Hurricane Andrew

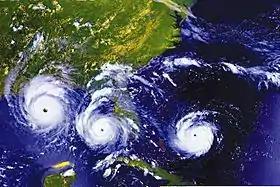

The hurricane accelerated westward into an area of highly favorable conditions, and began to rapidly intensify late on August 22; in a 24‑hour period the atmospheric pressure dropped by to a minimum of . On August 23, the storm attained Category 5 status on the Saffir–Simpson hurricane scale, reaching peak winds of a short distance off Eleuthera island in The Bahamas at 18:00 UTC. Despite its intensity, Andrew was a small tropical cyclone, with winds of extending out only about from the center. After reaching that intensity, the hurricane underwent an eyewall replacement cycle. At 21:00 UTC on August 23, Andrew made landfall on Eleuthera as a Category 5 hurricane, with winds of . The cyclone weakened further while crossing the Bahama Banks, and at 01:00 UTC on August 24, Andrew hit the southern Berry Islands of The Bahamas as a Category 4 hurricane, with winds of . As it crossed over the warm waters of the Gulf Stream, the hurricane rapidly re-intensified as the eye decreased in size and its eyewall convection deepened. At 08:40 UTC on August 24, Andrew struck Elliott Key as a Category 5 hurricane, with winds of and a pressure of . About 25 minutes after its first Florida landfall, Andrew made another landfall just northeast of Homestead, with a slightly lower pressure of . This barometric pressure made Andrew the most intense hurricane to strike the United States since Hurricane Camille in 1969 and the strongest tropical cyclone to make landfall in Florida since the Labor Day hurricane of 1935. The United States would not experience another landfall from a hurricane at Category 5 intensity until Hurricane Michael in 2018.